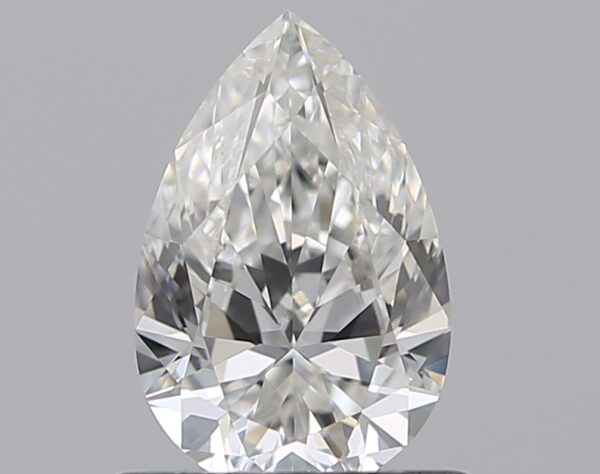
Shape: pear
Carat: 0.59
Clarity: VS1
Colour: F
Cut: EX
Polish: VG
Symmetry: VG
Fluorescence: ST
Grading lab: GIA
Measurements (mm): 7.19 x 4.69 x 2.85